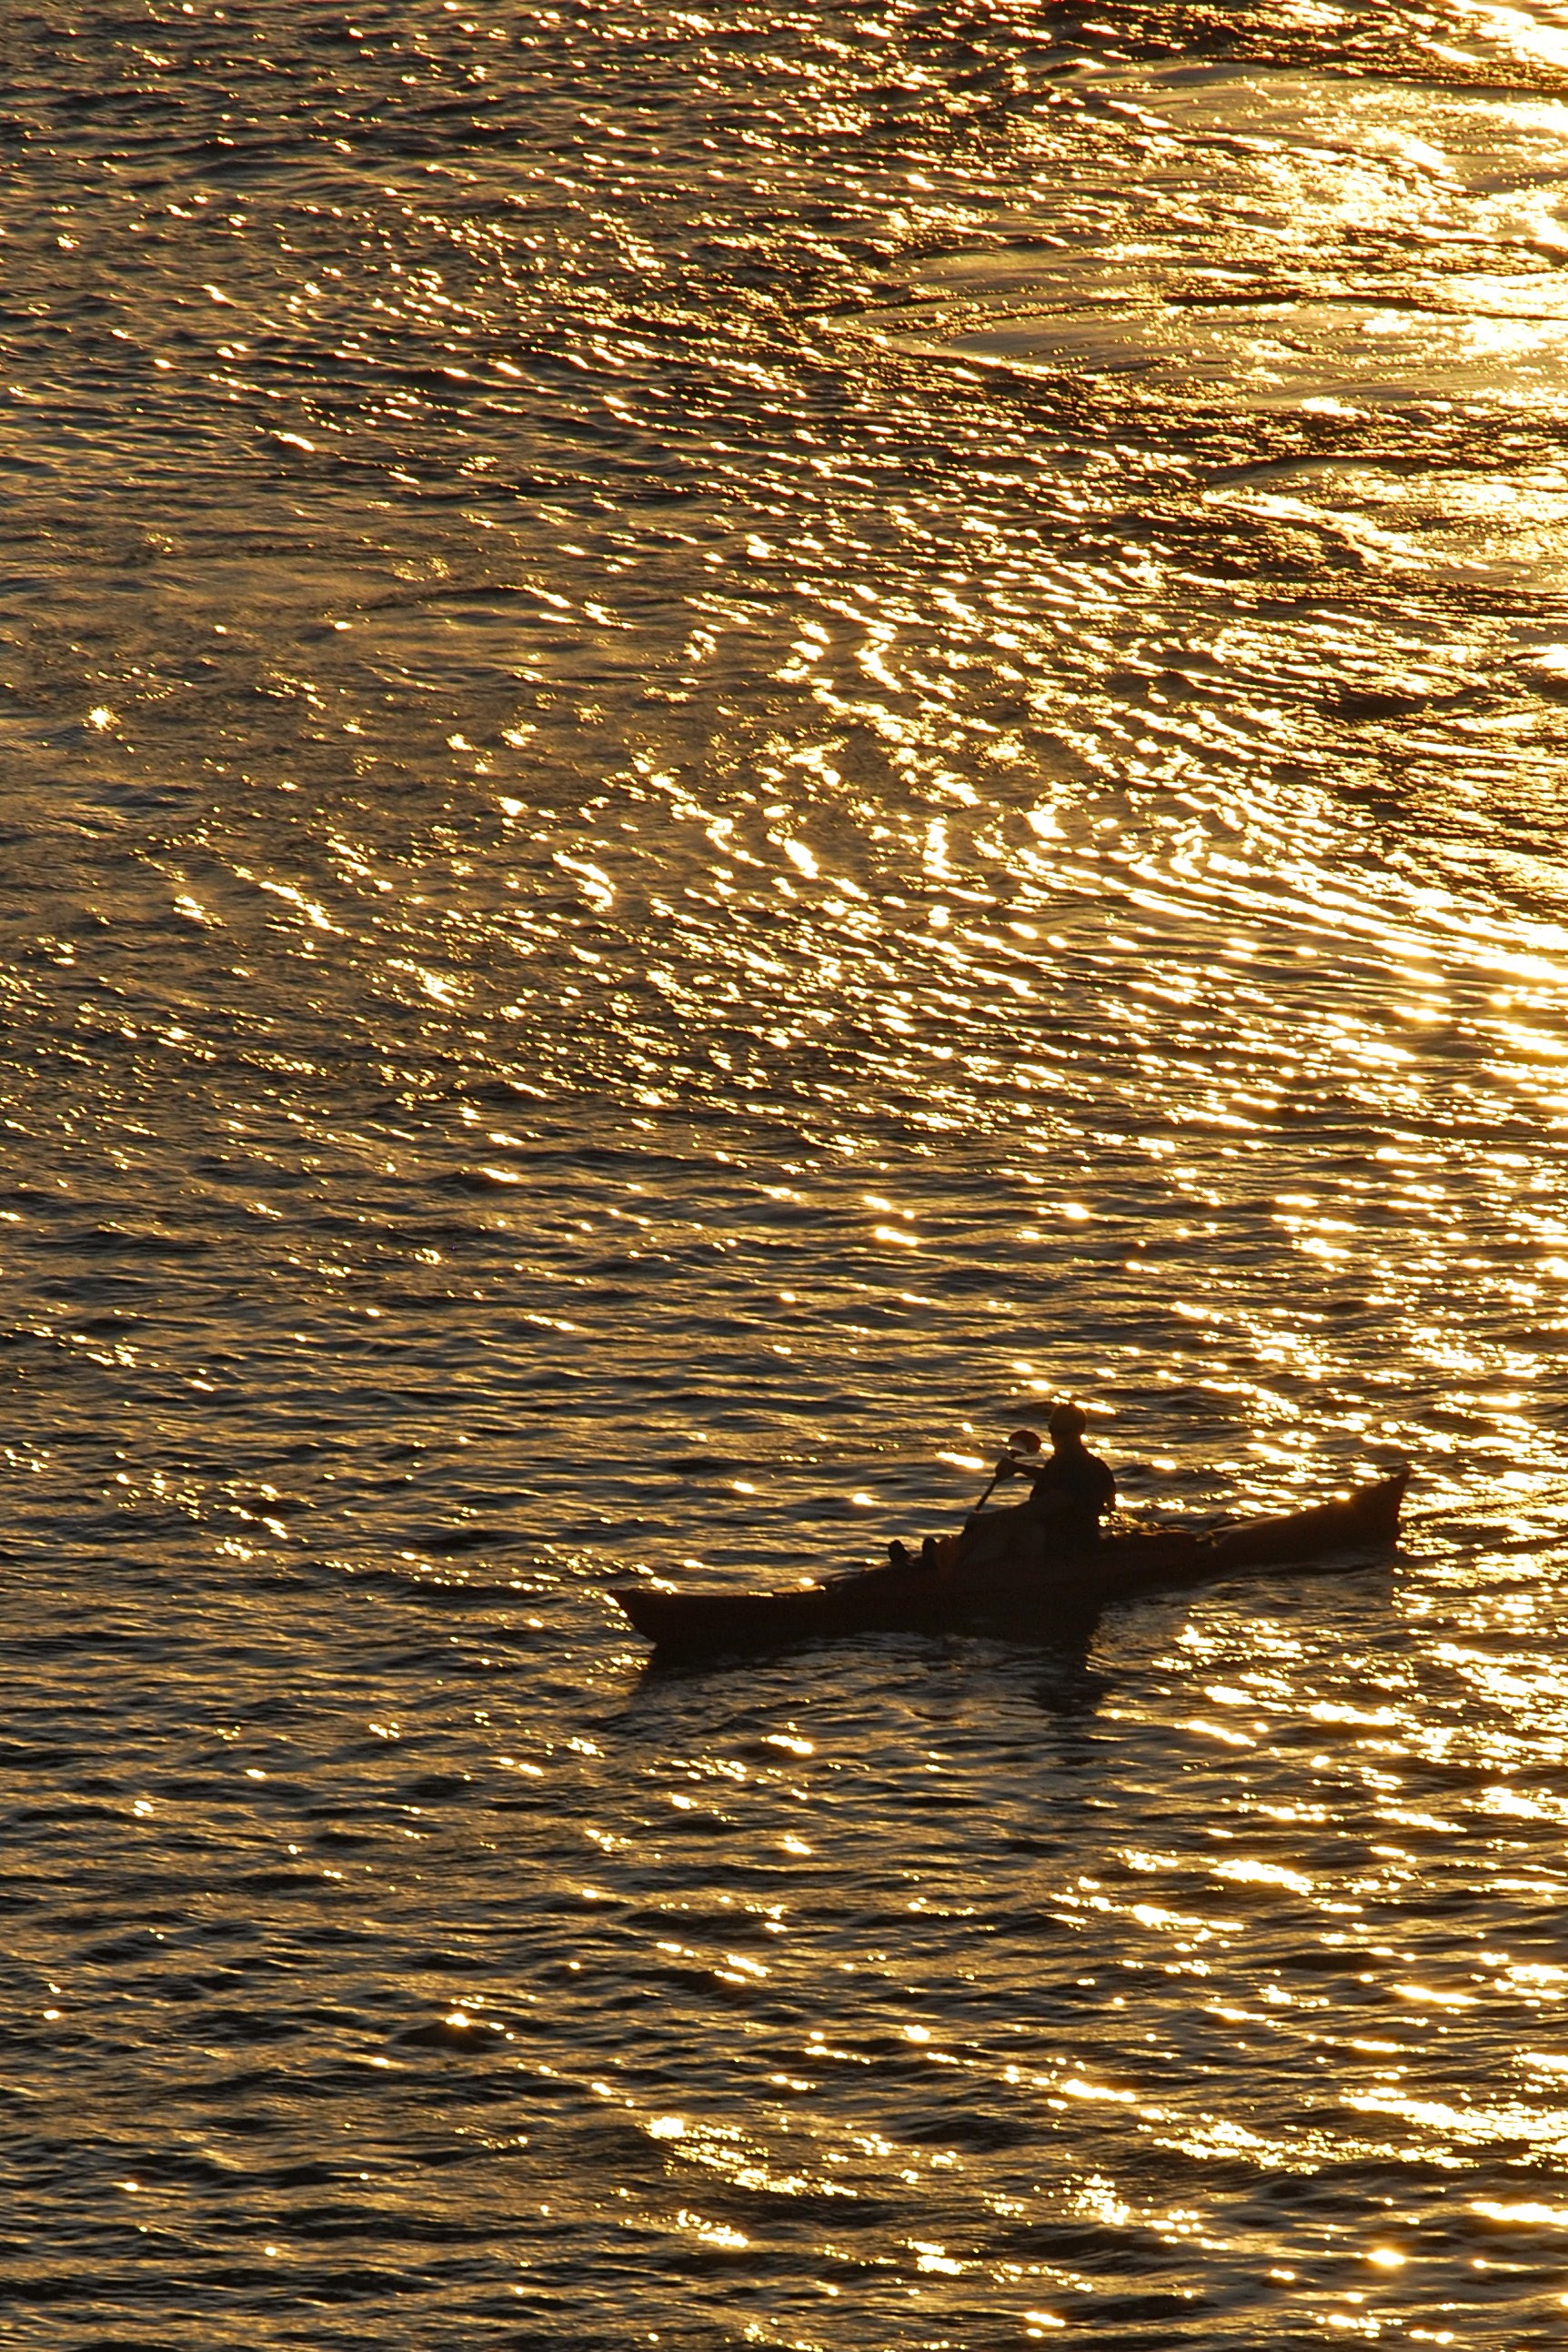
sea, water, nature, wood, sunlight, wave, wildlife, reflection